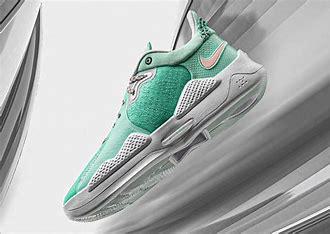
Brand: Nike
Model: Pg 5